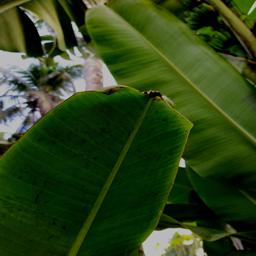
Label: JAHAJI LEAF